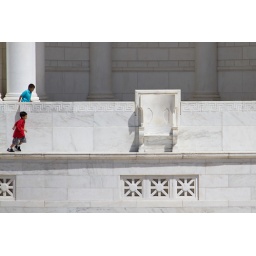
These kids were running toward the main chair in Arlington Cemetery, near the Tomb of the Unknown Soldier.